Christ the King College (La Union)

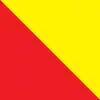
Christ the King College colors

The colors of Christ the King College are yellow and red: which represents royal priesthood and devoted service, respectively.